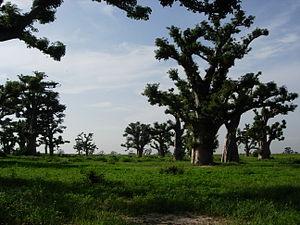
Forêt de baobabs au Sénégal, où nous nous sommes reposés lors d'une randonnée.